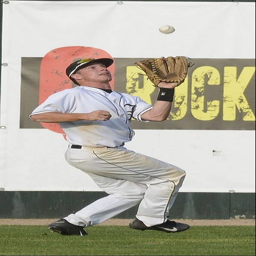
person goes deep to catch a mt .